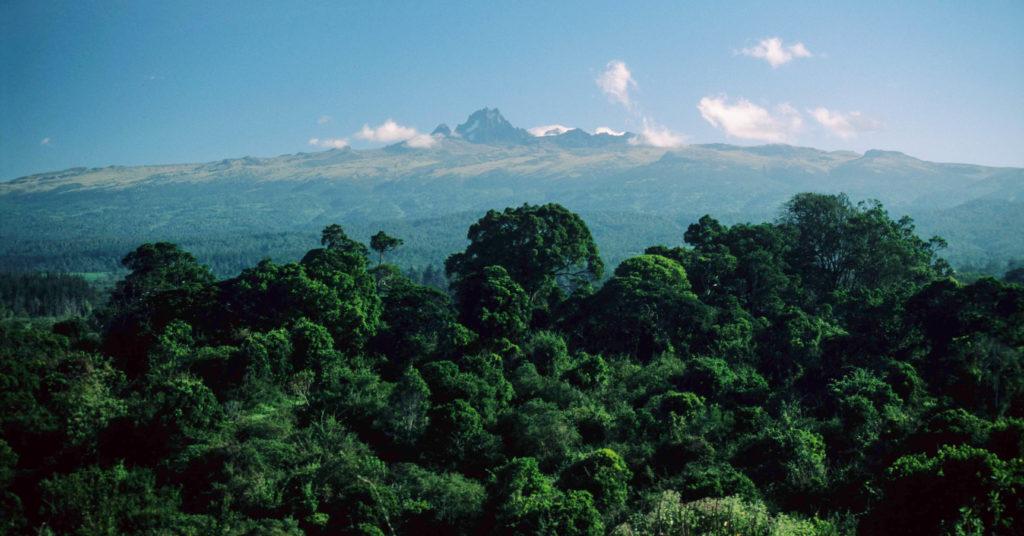
Mandhari nzuri na kuvutia iliyo na miti mirefu pamoja na vichaka vya rangi ya kijani, kwa mbali kukiwa na milima iliyozuiliwa na ukungu pamoja na mawingu inayofanya kilele cha mlima hiyo kisionekane vizuri.